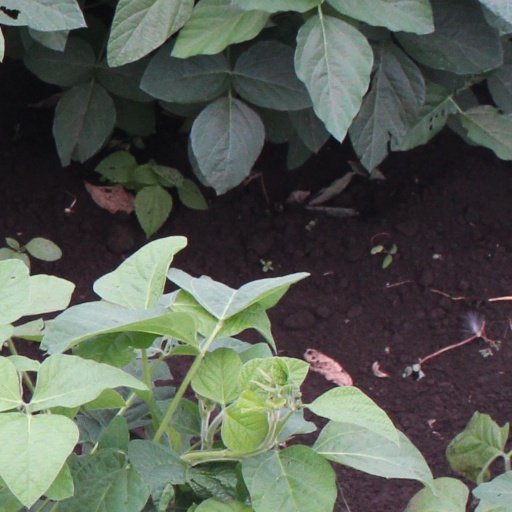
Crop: soybean